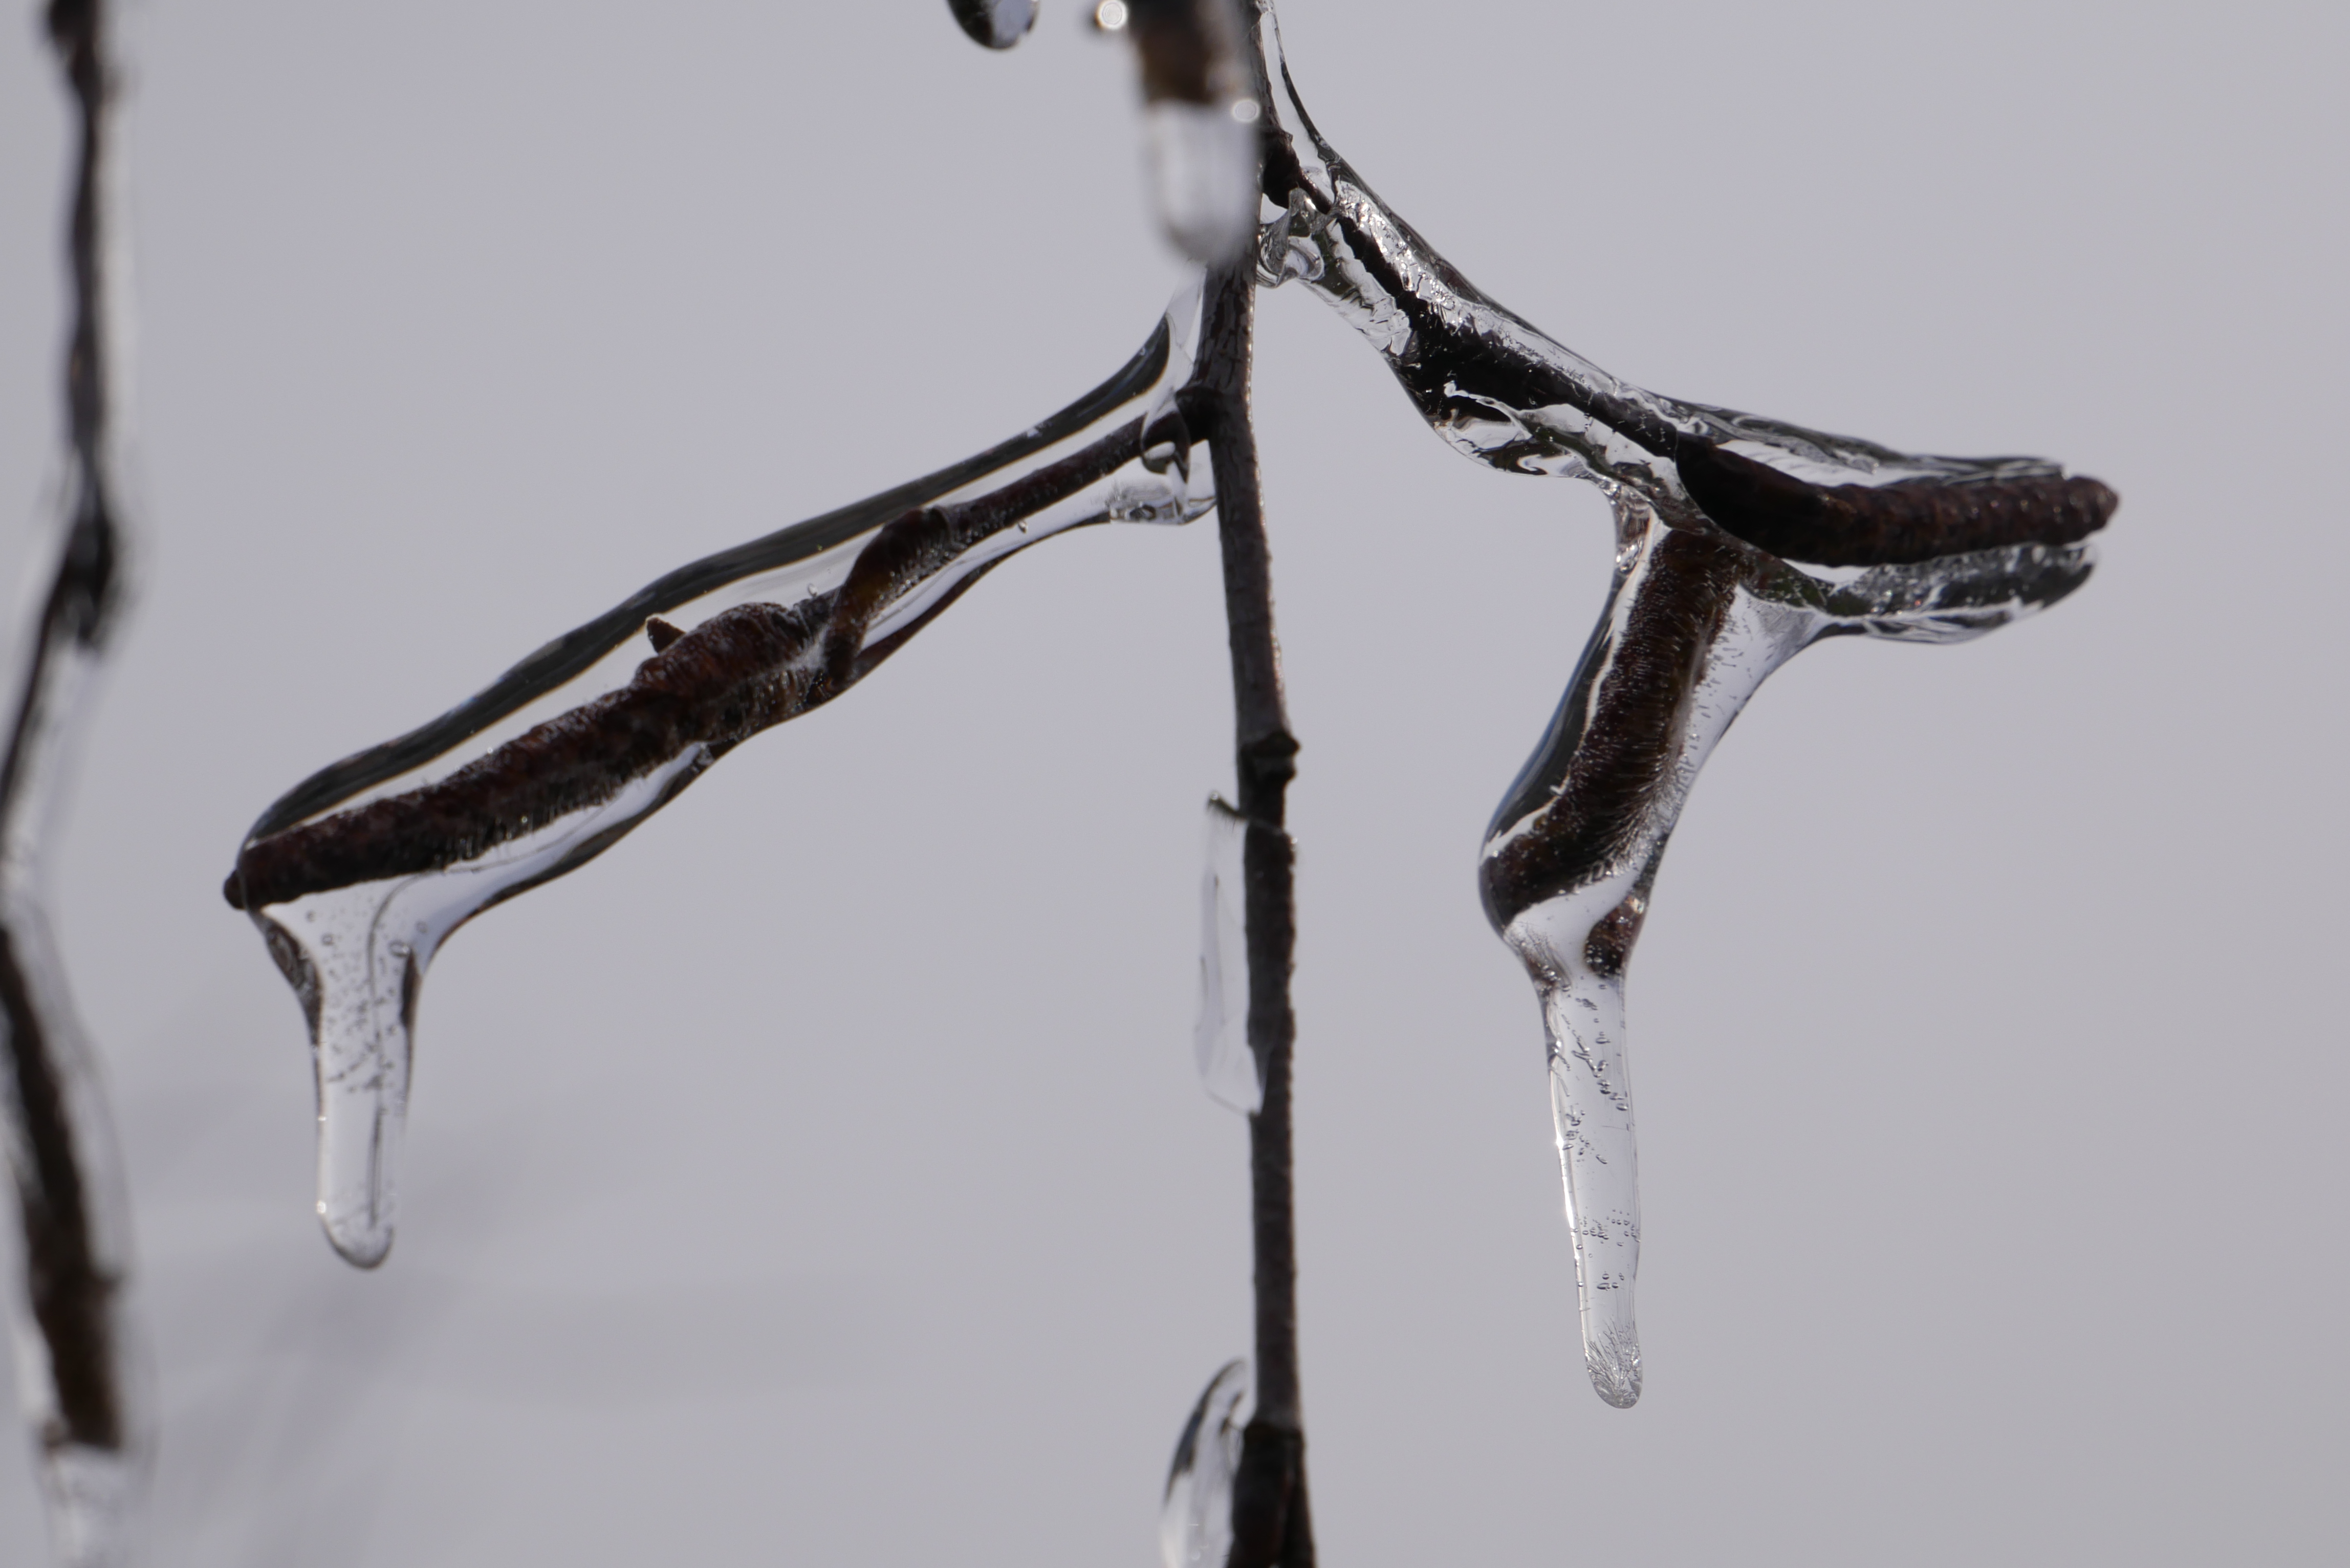
natural, water, liquid, twig, fluid, natural material, freezing, Transparent material, glass, melting, close up, metal, fashion accessory, macro photography, drop, winter, plant, titanium, still life photography, balance, moisture